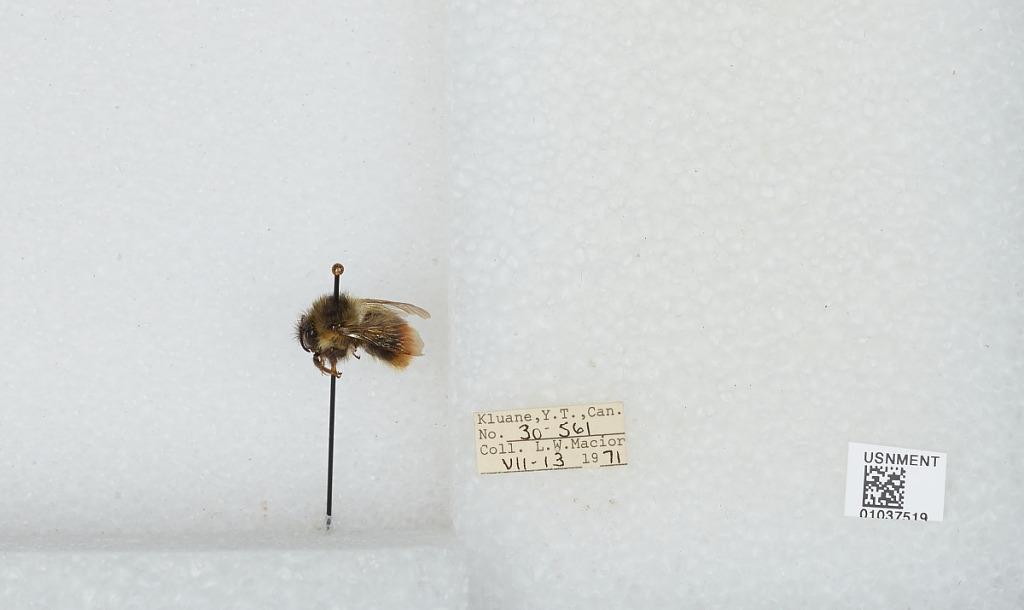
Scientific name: Bombus (Pyrobombus) mixtus Cresson
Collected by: L. Macior
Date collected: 1971-7-13
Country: Canada
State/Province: Yukon Territory
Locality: Kluane
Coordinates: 60.75, -139.5